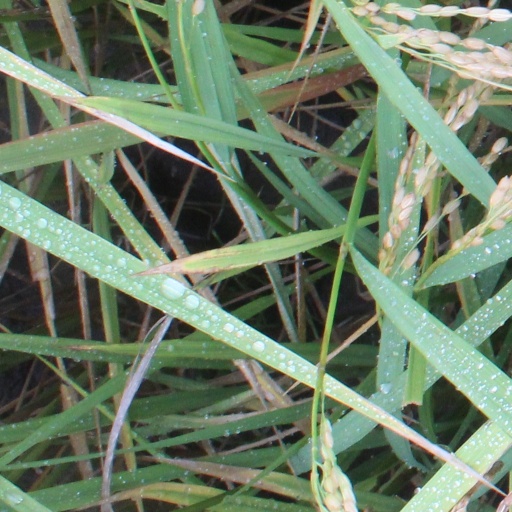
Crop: rice